2014 South African general election

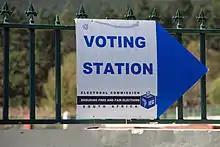
Voting station sign on voting day

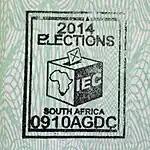
Proof of voting

Over 26,000 South Africans registered to participate in the national election in the international voting phase, which took place at 116 international voting stations on 30 April 2014. The last international voting station in Los Angeles closed at 6am SAST on 1 May 2014. All international votes were couriered to South Africa, combined into a single voting district and counted on 7 May 2014.